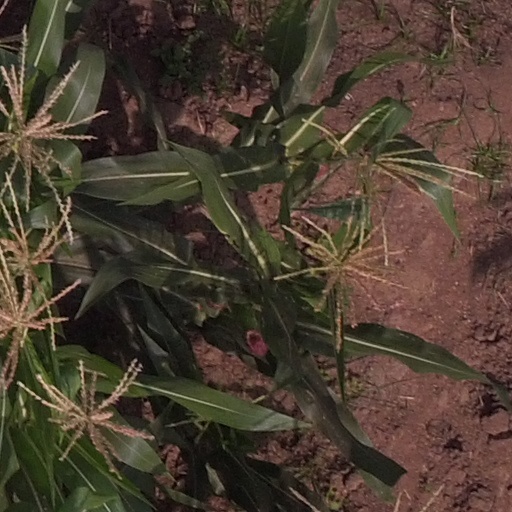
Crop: maize; corn